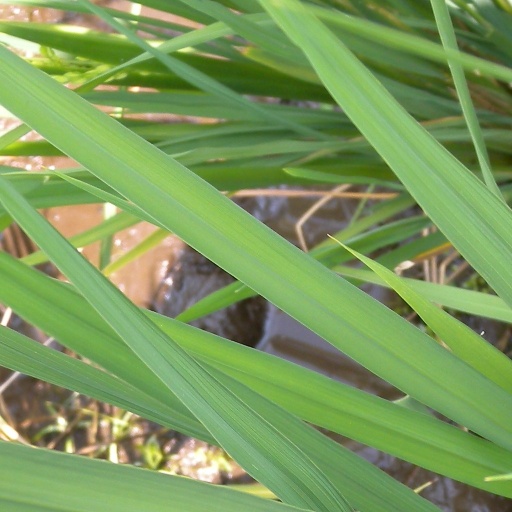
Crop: rice